U.S. Route 30 in Pennsylvania

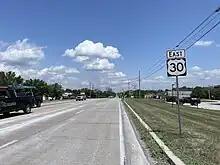
US 30 eastbound past PA 94 in Cross Keys

At the summit of Tuscarora Mountain, US 30 enters Franklin County and curves northeast to descend the mountain. The road comes to an eastbound truck brake check station as it winds northeast and reaches an eastbound runaway truck ramp and gains a westbound truck lane. The route curves to the east-southeast and narrows to two lanes. At the bottom of the mountain, US 30 enters the Cumberland Valley and becomes Lincoln Way West, briefly turning into a divided highway as it reaches an intersection with PA 75. The road becomes undivided again and heads to the south of Fort Loudon. The route continues east-northeast through rural areas in the valley, intersecting the northern terminus of PA 416 and passing through St. Thomas Township. US 30 gains a center left-turn lane, crossing Back Creek. Farther east, the road has a junction with the northern terminus of PA 995 before it enters Chambersburg. At this point, the route runs through developed areas and splits into the one-way pair of West Loudon Street eastbound and Lincoln Way West westbound, with West Loudon Street a two-way two-lane road and Lincoln Way West carrying two lanes of one-way traffic. US 30 crosses the Conococheague Creek and the Chambersburg Rail-Trail, with the eastbound direction shifting to West Queen Street, which carries two lanes of one-way traffic. The route heads into downtown Chambersburg and intersects US 11, which is routed on the one-way pair of Main Street southbound and 2nd Street northbound. Westbound US 30 meets southbound US 11 at Memorial Square adjacent to the Franklin County Courthouse, which features a fountain in the middle of the intersection. Upon crossing southbound US 11, US 30 becomes East Queen Street eastbound and Lincoln Way East westbound, crossing under Norfolk Southern Railway's Lurgan Branch railroad line before both directions of US 30 rejoin on Lincoln Way East, a three-lane road with a center left-turn lane. The road runs east and passes south of WellSpan Chambersburg Hospital before it widens to five lanes as it comes to an interchange with I-81 on the eastern border of Chambersburg. Past this interchange, the route heads through Stoufferstown as a four-lane divided highway, soon becoming a five-lane road with a center left-turn lane. US 30 narrows to three lanes as it continues through a mix of rural areas and development, passing south of Fayetteville before it forms a short concurrency with PA 997 upon intersecting that route in Greenwood. The road leaves the Cumberland Valley as it heads into Michaux State Forest, where it crosses South Mountain. The route passes south of Caledonia State Park and becomes a three-lane road with two eastbound lanes and one westbound lane, crossing the Appalachian Trail. US 30 briefly becomes four lanes before it loses the second lane eastbound and intersects PA 233, where it turns into a three-lane road with a center left-turn lane.